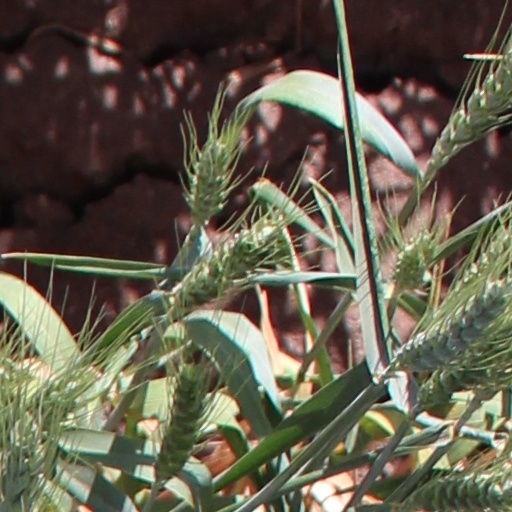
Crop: wheat